Marquesas Islands

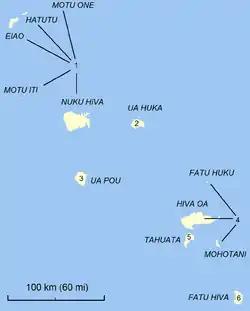
Communes of the Marquesas Islands

In 1842, France conducted a successful military operation in support of the native chief Iotete's claim that he was king of the whole island of Tahuata. The French government then laid claim to the whole island group and established a settlement on Nuku Hiva. That settlement was abandoned in 1857, but France re-established control over the group in 1870. It later incorporated the Marquesas into French Polynesia.